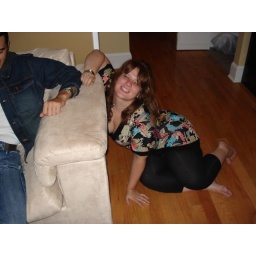
though this appears bad, megan does prefer sitting on the floor over a sofa any day